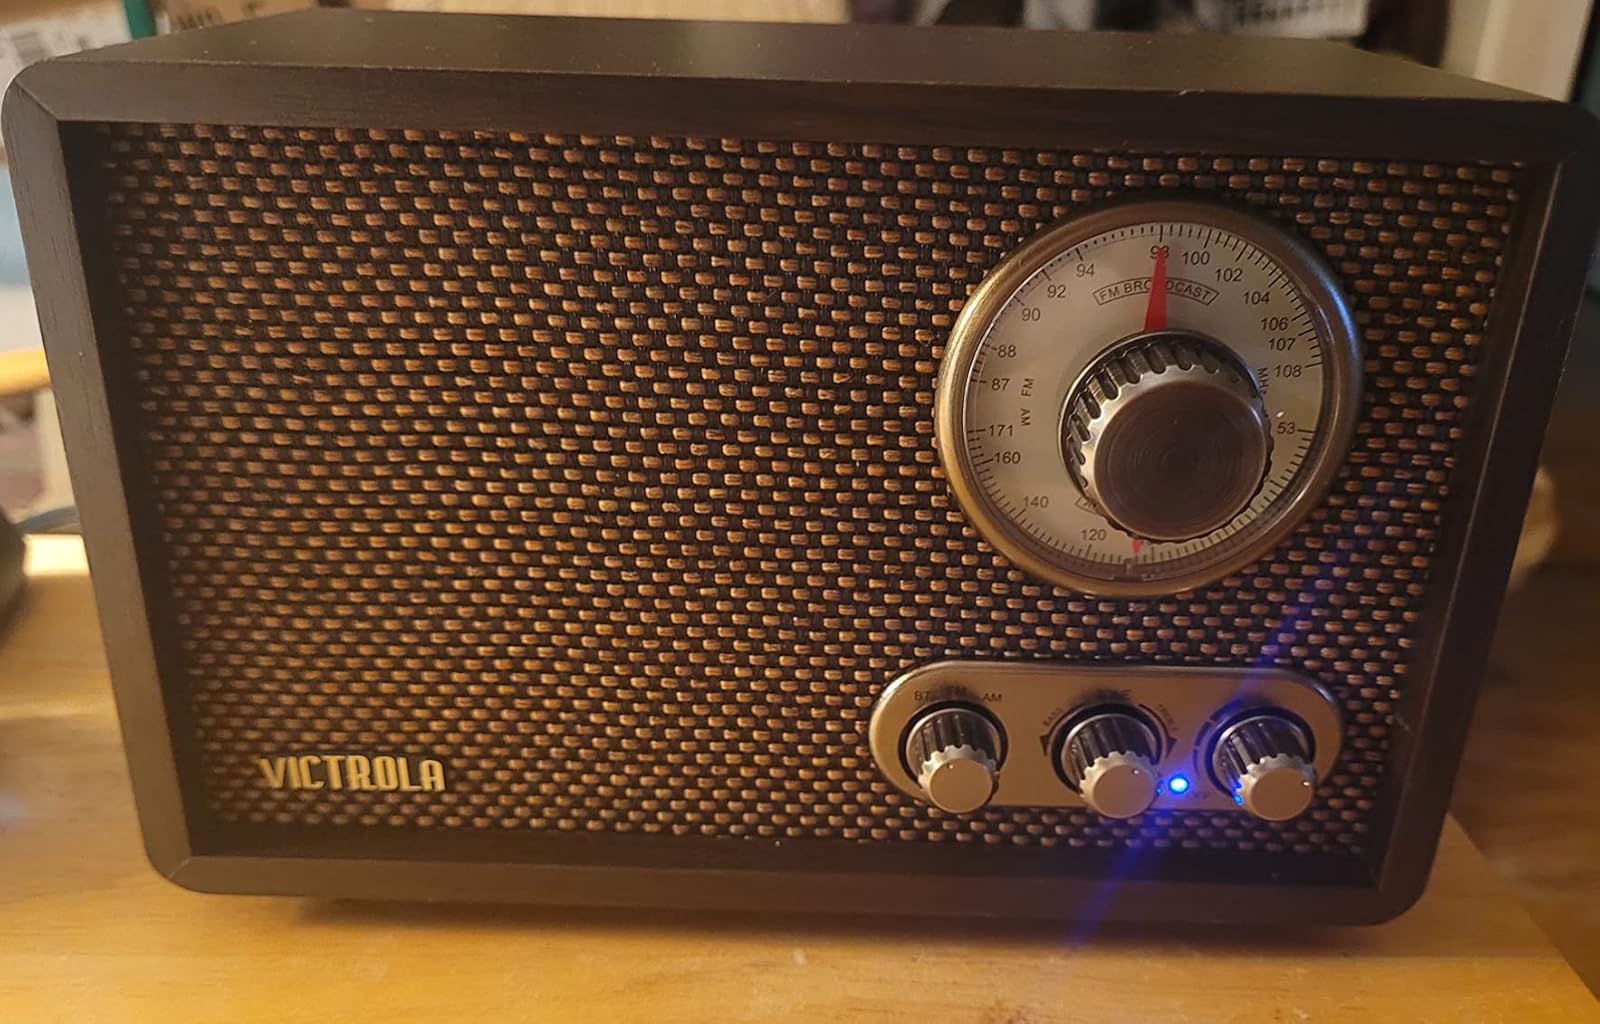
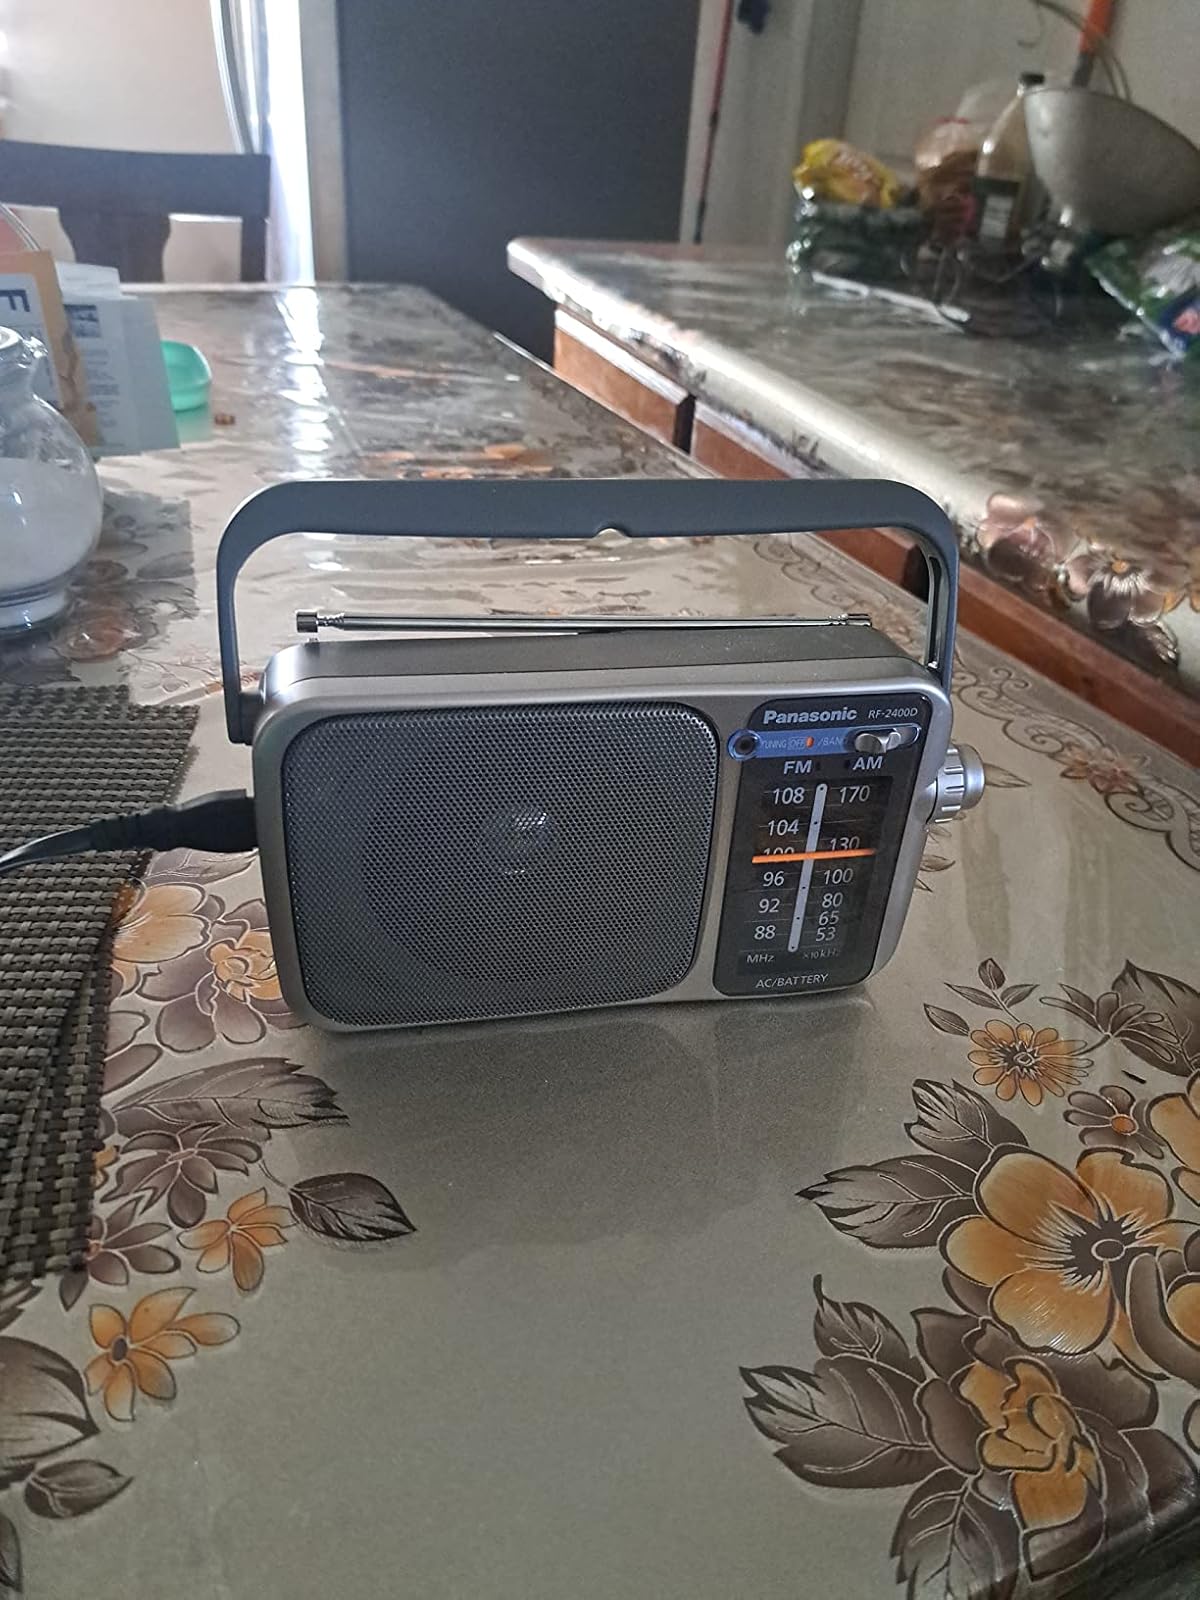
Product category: radio
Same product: no